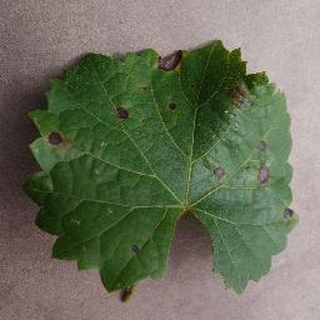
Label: grape_black_rot